Castle Rising Castle

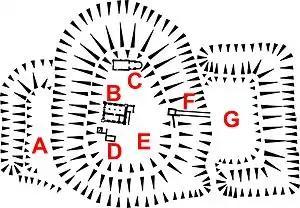
Plan of Castle Rising in the 21st century; A - west bailey; B - keep; C - Norman chapel; D - remains of 14th-century west range and chapel; E - inner bailey; F - gatehouse, barbican and bridge; G - east bailey

Castle Rising is made up of two rectangular baileys to the west and east, and an oval inner bailey in the middle, each with their own substantial earthwork defences and ditches. The earthworks of Castle Rising cover a total area of , and are considered by archaeologists Oliver Creighton and Robert Higham to be among the most impressive in Britain. The interior of the western bailey has been levelled up to form a platform, and is no longer directly connected to the rest of the castle. The eastern bailey is by across, and formed a protective buffer, covering the entrance way to the inner bailey.